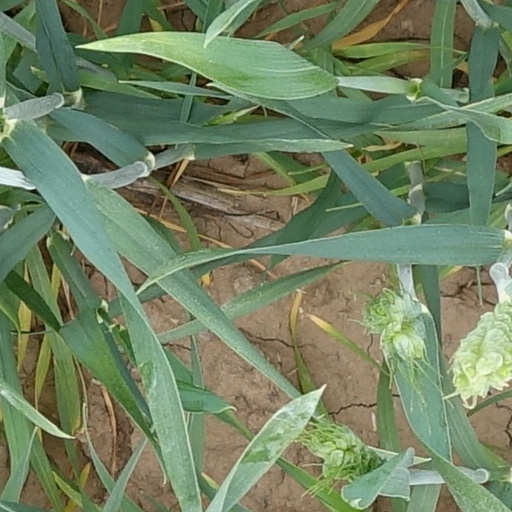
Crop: wheat